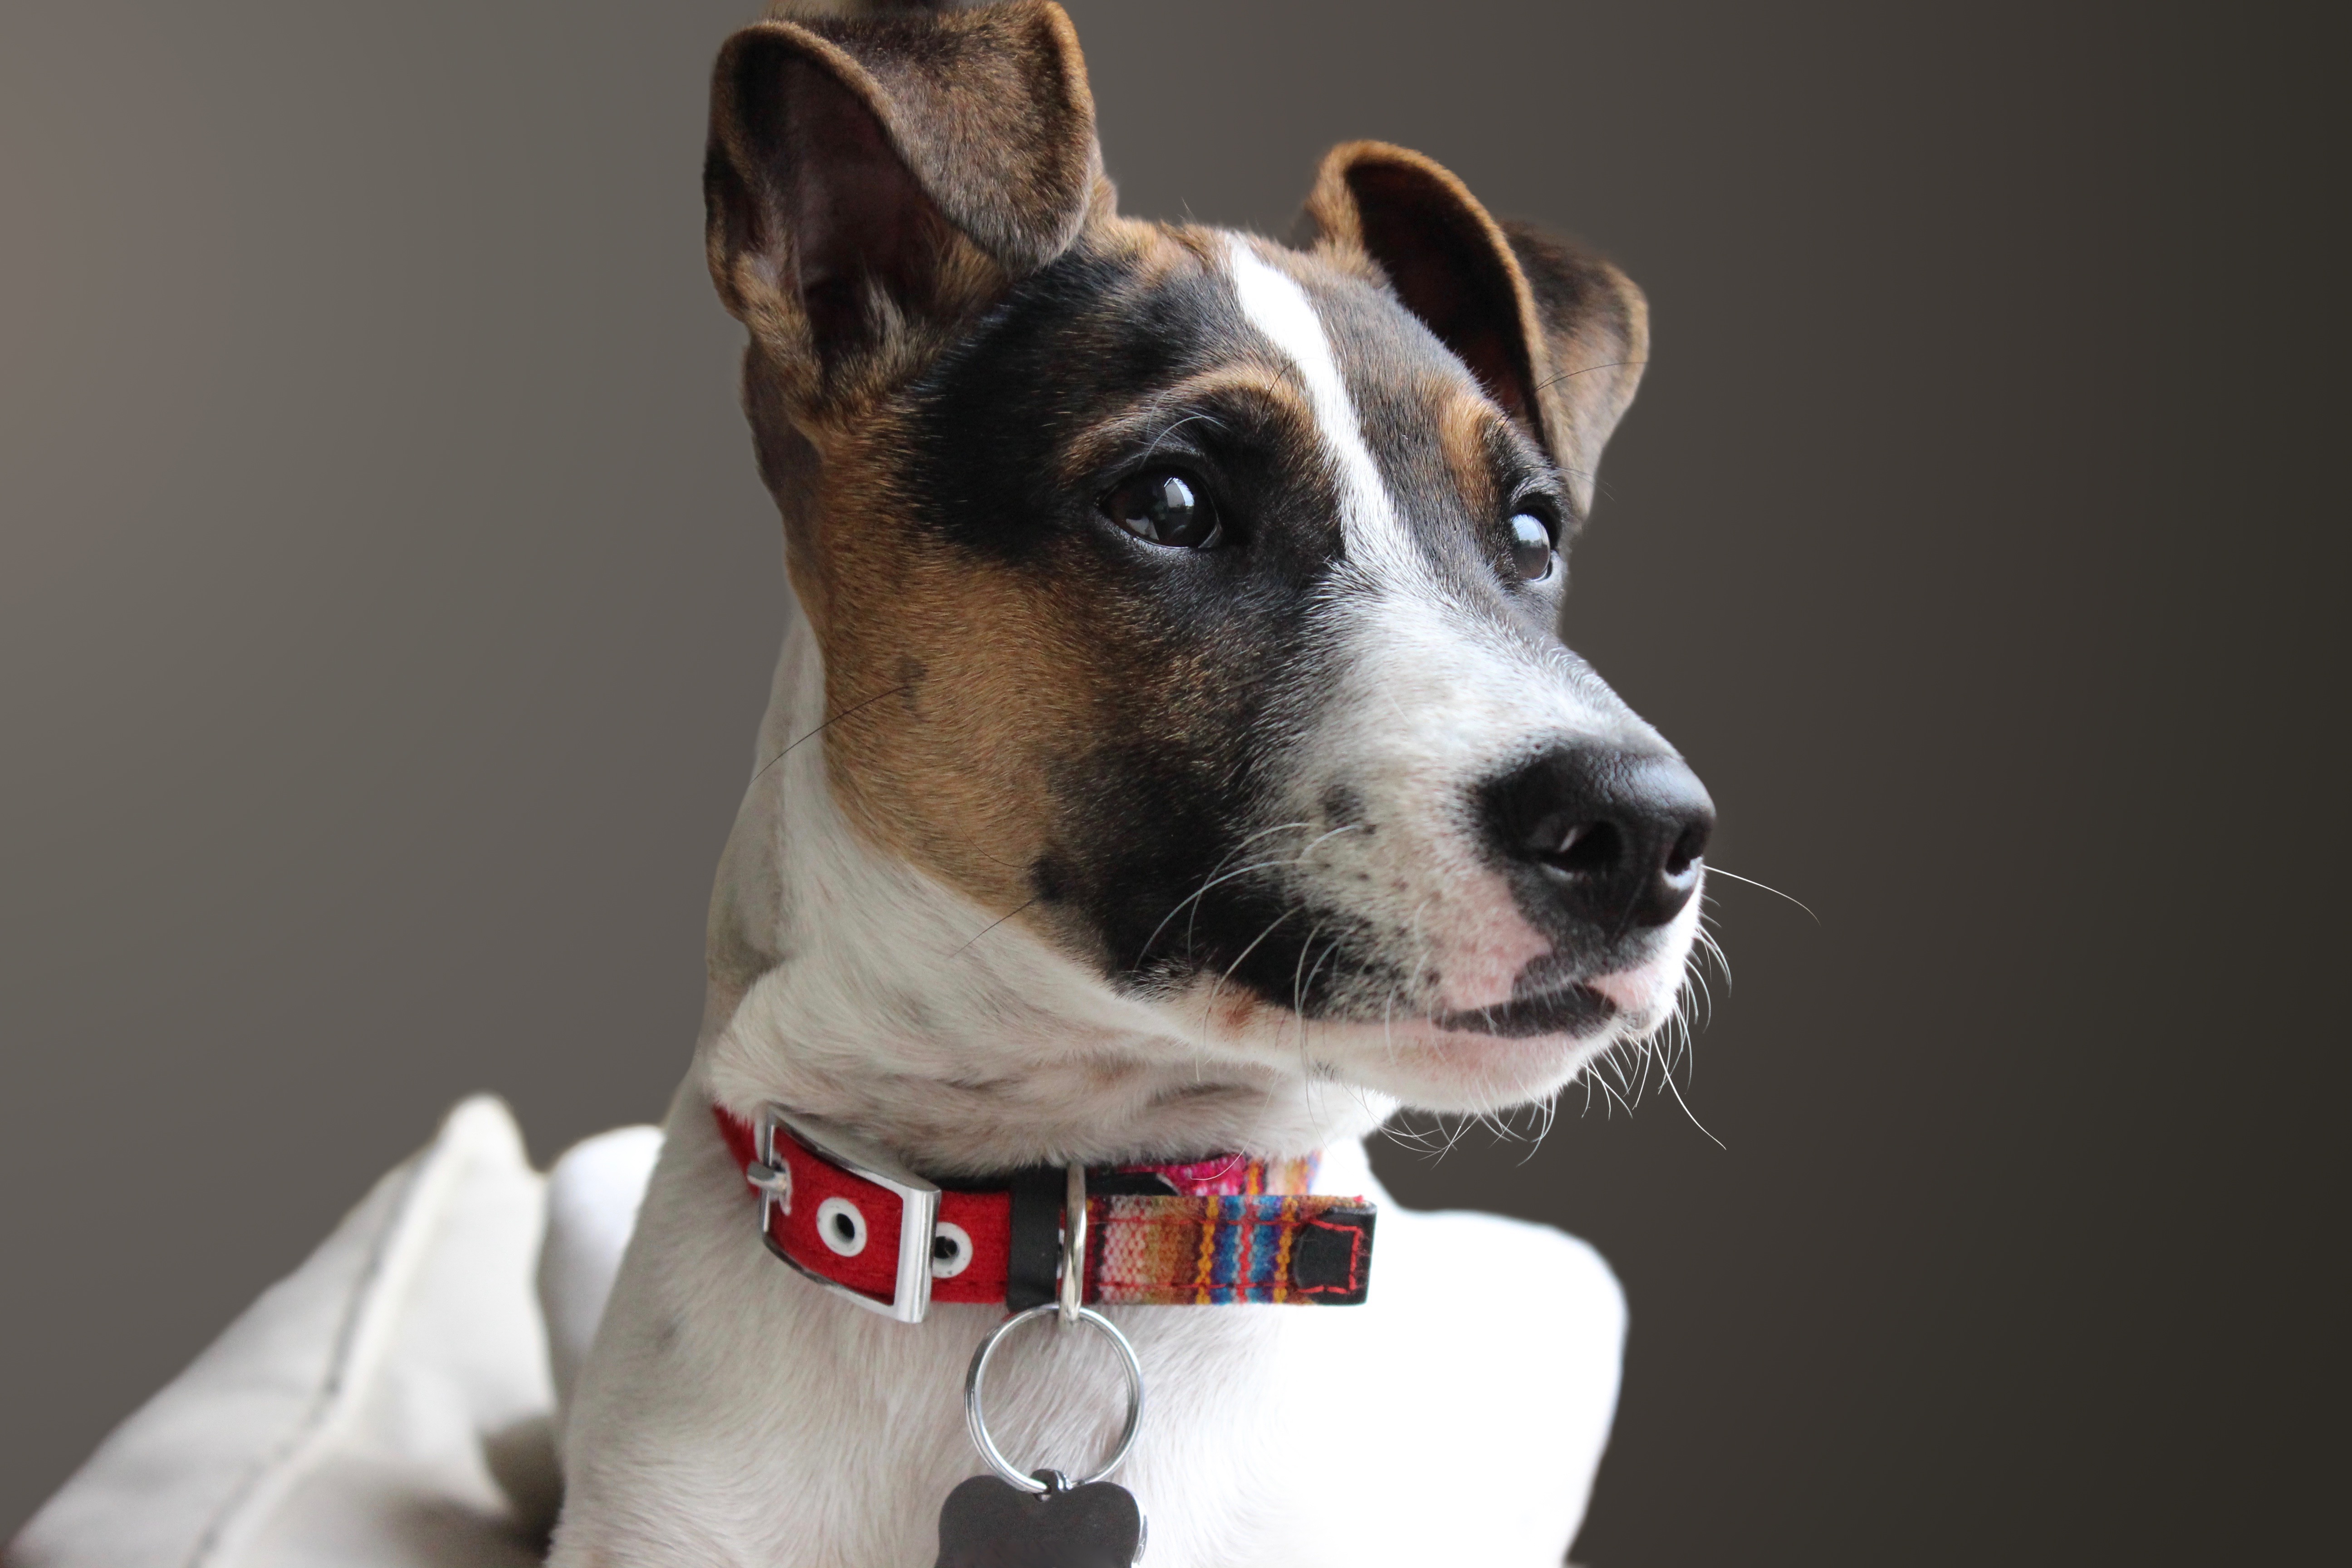
puppy, dog, mammal, vertebrate, dog breed, terrier, jack russell terrier, dog like mammal, russell terrier